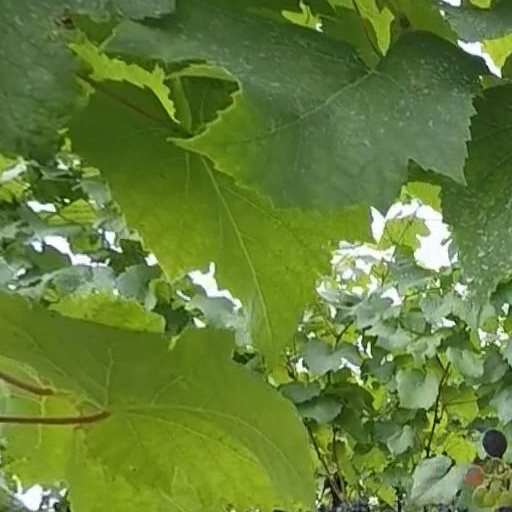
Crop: grape